John Ericsson Memorial

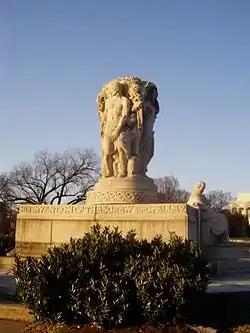

John Ericsson Memorial, located near the National Mall at Ohio Drive and Independence Avenue, SW,